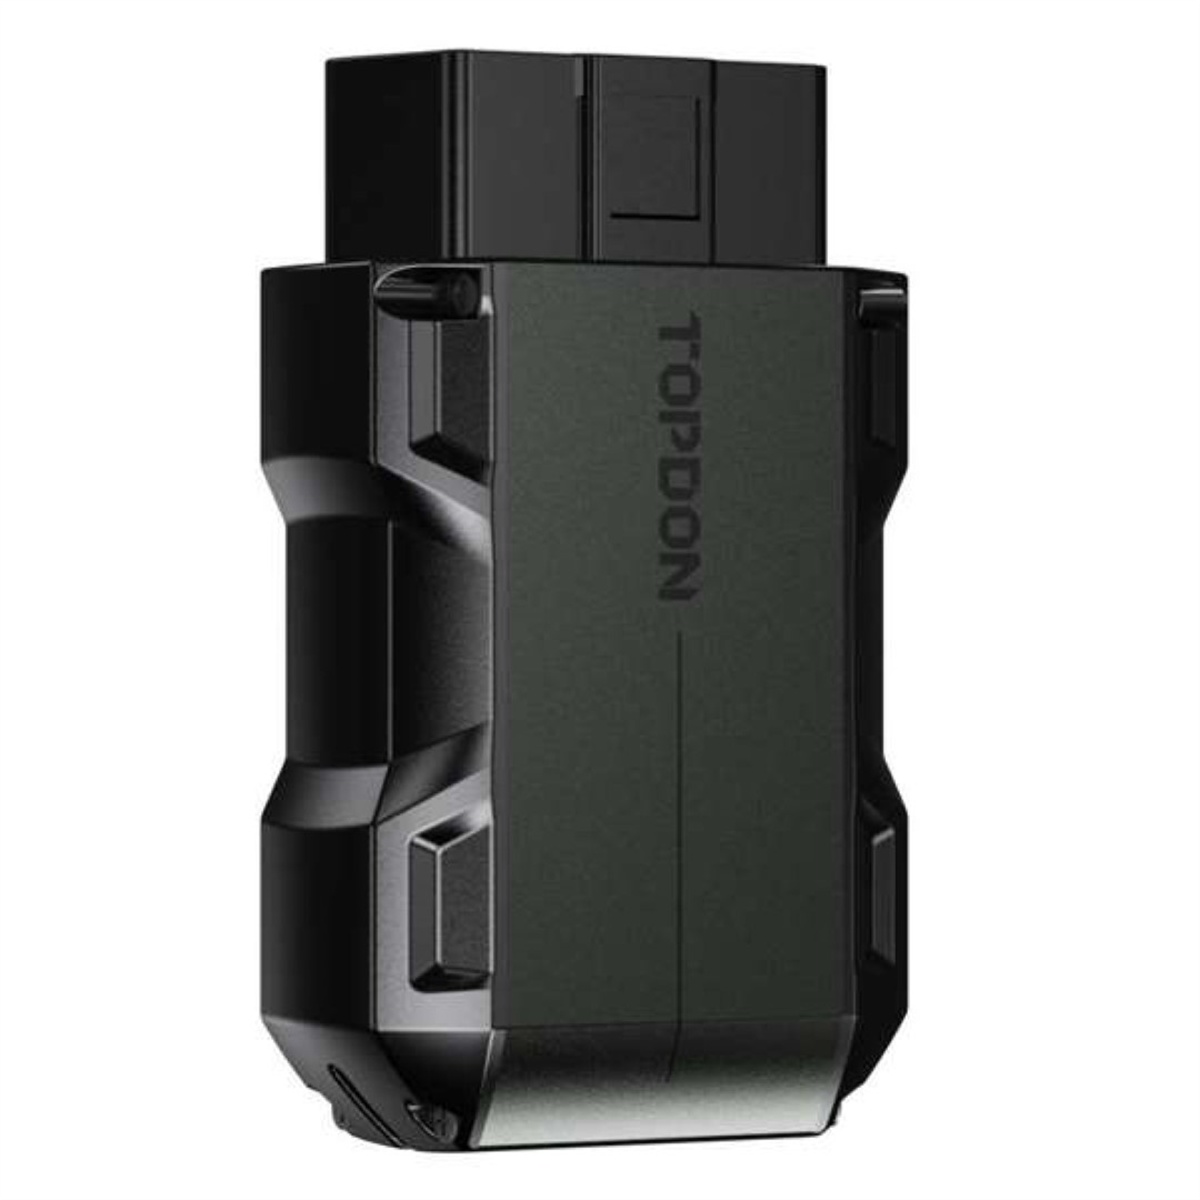
Topdon Pocket-Size Bluetooth Scan Tool w/Bi-Directional Controls
Features and Benefits: Pocket-Size Bluetooth Scan Tool w/Bi-Directional Controls The TopScan is a pocket-sized tool that turns a phone into a scan tool and keeps up with its users as they go beyond basic scans. Connect the TopScan to the OBD2 port and begin diagnosing through the tool's app. The TopScan excels at the fundamentals. Capable of reading and clearing fault codes; and supports 60+ different vehicle makes across American; Asian; and European vehicles.The TopScan provides a comprehensive maintenance knowledge base to quickly get started on auto repair jobs. Access 8 maintenance services; AutoVIN technology; vehicle performance testing; and even bidirectional control through your phone. Added benefits of the TopScan include a full-system DTC Repair Guide and one-click I/M Readiness.TopScan offers two versions: the Lite and Pro. The TopScan Pro steps beyond the lite version by offering IMMO functionality and a total of 13 reset functions; including Injector Coding; Tire Pressure Reset; and Sunroof Initialization. Whether you're a DIY enthusiast or a professional technician; the TopScan has got you covered.
Brand: Topdon
Category: Vehicles & Parts > Vehicle Parts & Accessories > Vehicle Maintenance, Care & Decor > Vehicle Repair & Specialty Tools > Vehicle Diagnostic Scanners